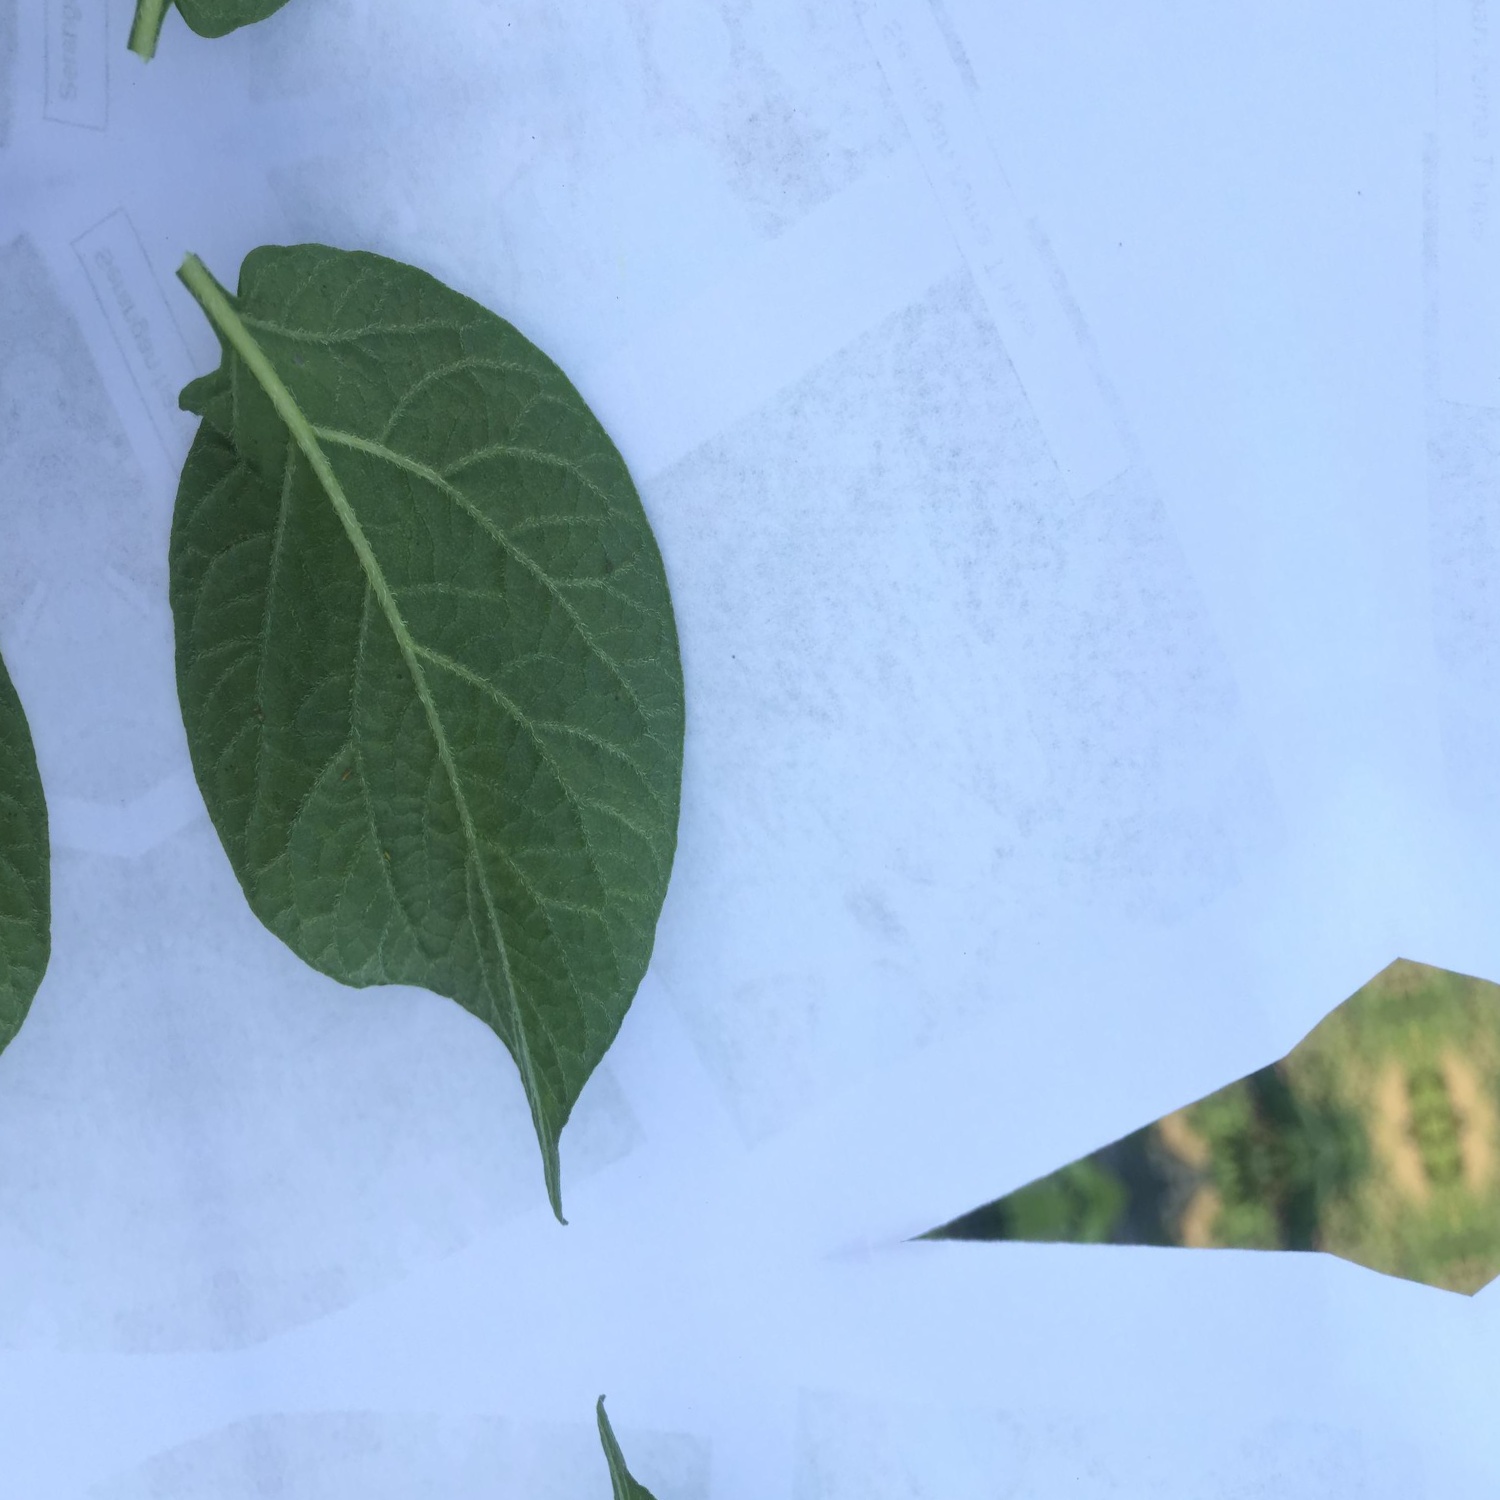
Etiqueta: Sana